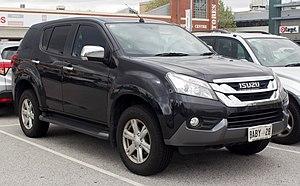
L'Isuzu D-Max est un modèle de véhicules automobiles construit par Isuzu et Qingling Motors. Depuis son lancement en 1963, ce pick-up s'est écoulé à plus 7,5 millions d'exemplaires dans le monde. Il n'est disponible en Europe que depuis 2002. Le véhicule est, selon son constructeur, développé dans une logique de fiabilité et de robustesse.